Alison Riske-Amritraj

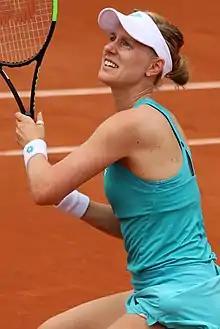
Riske at the 2019 French Open

Alison Riske-Amritraj (née Riske; born July 3, 1990) is an inactive American tennis player. She reached her career-high singles ranking of world No. 18 in November 2019 and won her first WTA Tour title in October 2014, at the Tianjin Open.